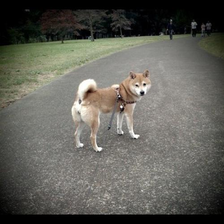
Species: dog
Breed: shiba inu